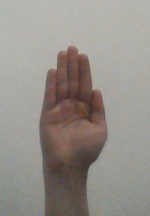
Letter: seen